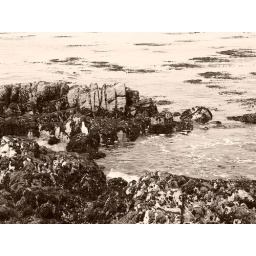
bird on rock in monterrey